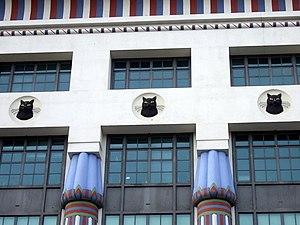
La Carreras Cigarette Factory est un grand bâtiment Art déco situé à Camden, à Londres. Il est connu comme un exemple frappant de l'architecture néo-égyptienne du début du XXe siècle. Le bâtiment a été érigé en 1926-1928 par la Carreras Tobacco Company, propriété de l'inventeur et philanthrope juif russe Bernhard Baron, dans le jardin communal de Mornington Crescent. Il mesure 168 mètres de long et est principalement blanc.